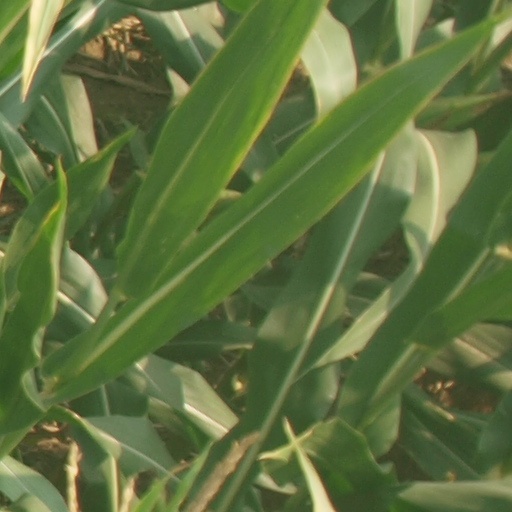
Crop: maize; corn